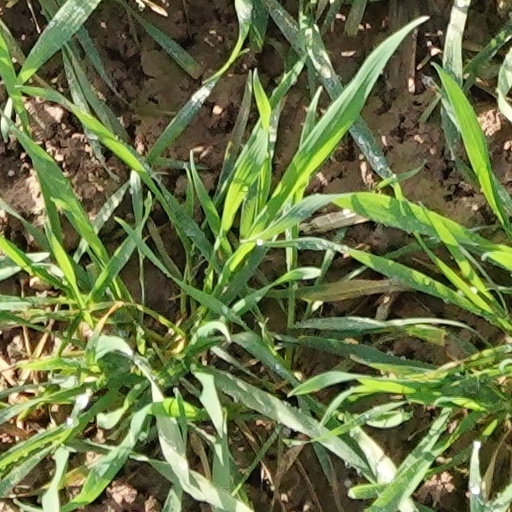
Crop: wheat